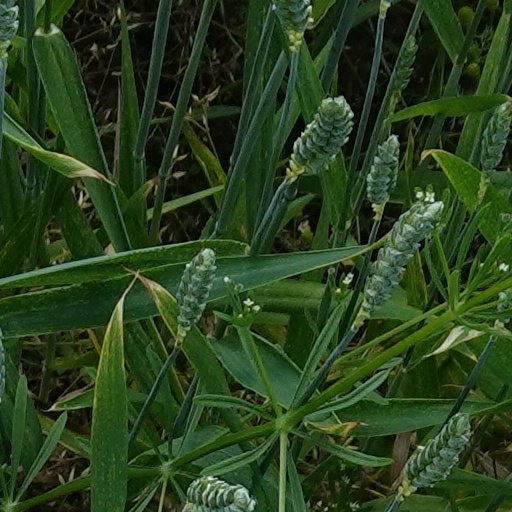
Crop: wheat